Isaac Heard

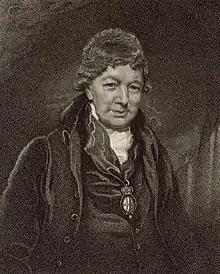
Sir Isaac Heard

Sir Isaac Heard ( 1730 – 29 April 1822) was a British officer of arms who served as appointed Garter Principal King of Arms, from 1784 until his death in 1822 the senior Officer of Arms of the College of Arms in London. In this role, he oversaw several notable cases and also officiated at all the funerals of the Royal family.